2011–12 FA Trophy

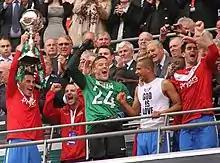
2012 FA Trophy Final York City Captain, Chris Smith, lifting trophy

Teams from Premier Division of Southern League, Northern Premier League and Isthmian League entered in this round.